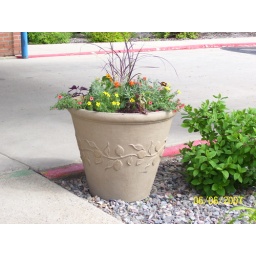
I love flowers. This is a beautiful pot of flowers sitting in front of the Mercy Hospital in Williston, ND